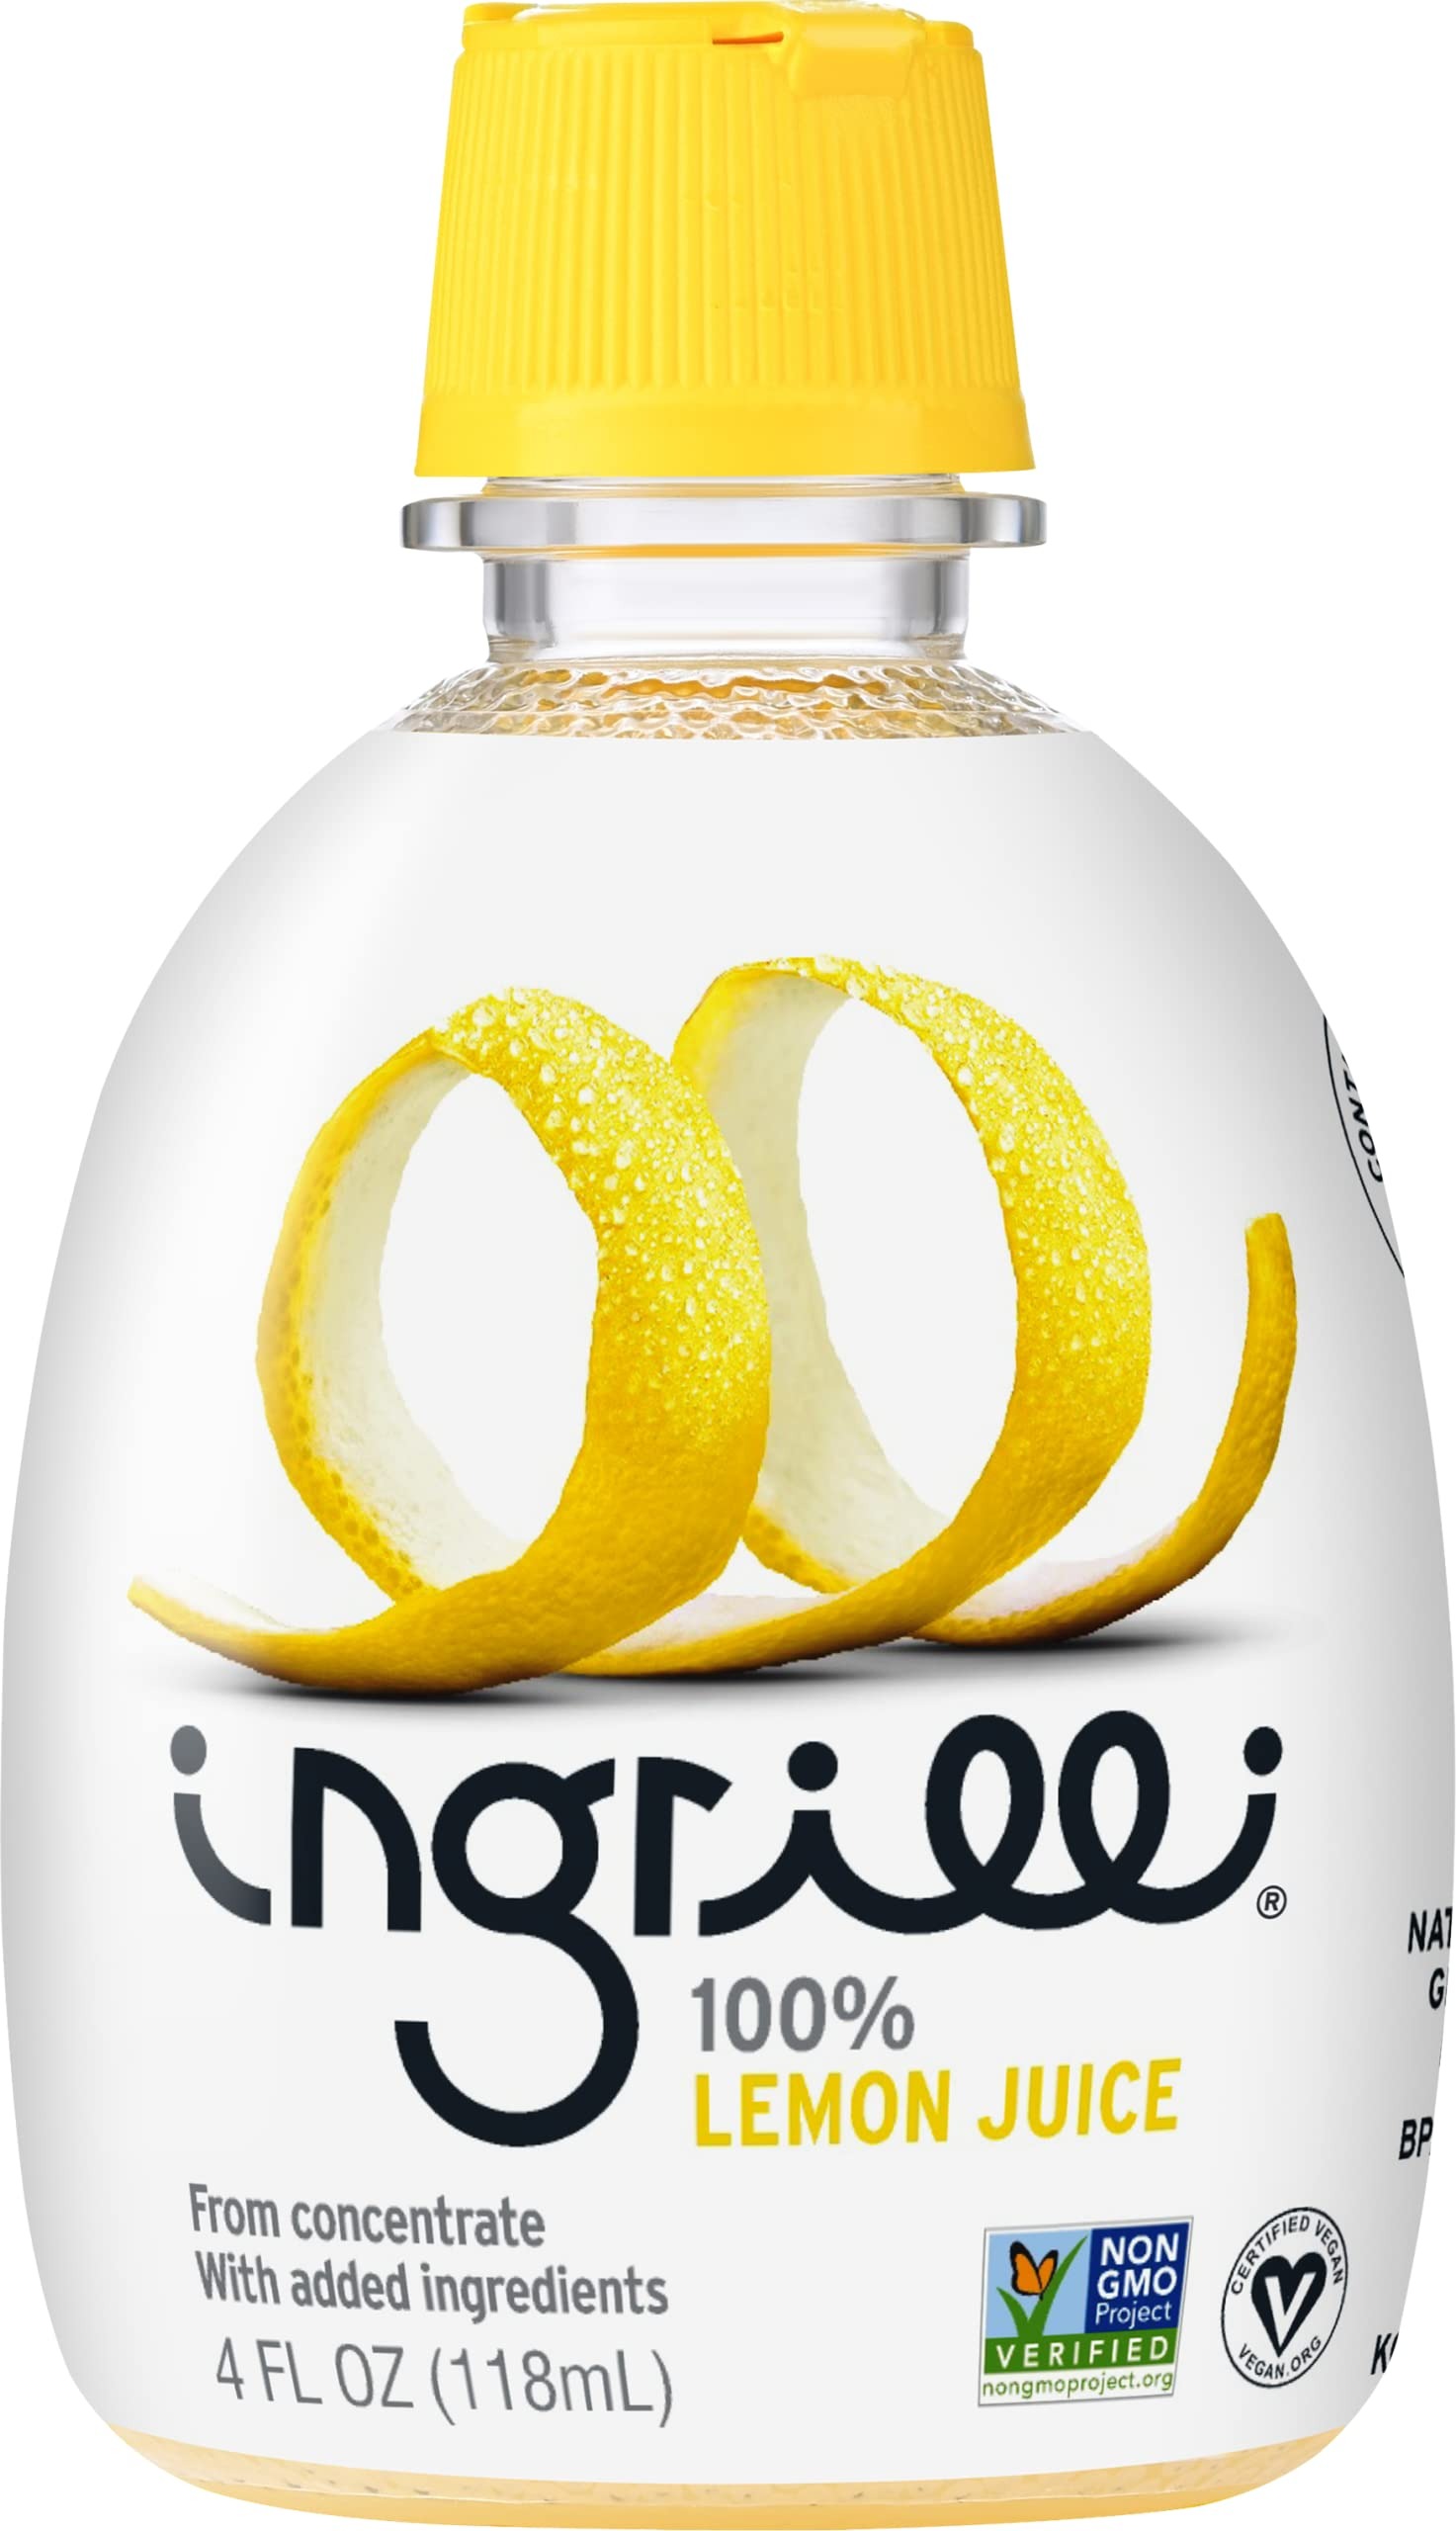
Item Name: Ingrilli 100% Lemon Juice from Concentrate, 4 Fl Oz Squeeze Bottles (Pack of 12)
Bullet Point 1: FRESH FLAVOR, FRESH TASTE: Made from Argentinian and Brazilian 100% lemon juice concentrate, Ingrilli tastes as fresh as cutting into fresh lemons
Bullet Point 2: VERSATILE FLAVOR: Ingrilli Lemon Juice can be used for cooking, baking, salads and drink mixers.
Bullet Point 3: GOOD FOR EVERYONE: Ingrilli Lemon juice is is Non-GMO Project Verified, OU kosher certified, Vegan Certified and Gluten-Free
Bullet Point 4: RECYCABLE: Bottle made from BPA-free PET 50% recycled plastic
Product Description: Made from Argentinian and Brazilian lemon juice concentrate. <br><br> Get all the flavor and versatility of fresh lemons in your kitchen – with none of the mess. Our tasty Ingrilli 100% Lemon Juice can be used for cooking, baking, salads and drink mixers. <br><br> <b>About: Ingrilli</b> <br><br> <b>The Highest Product Standards</b> <br> From our orchard-to-bottle manufacturing process to our strict quality standards, we take pride in knowing that every bottle of Ingrilli products lives up to the Ingrilli family name. <br><br><b>NON-GMO</b> <br> Ingrilli is proud to be an official participant of the Non-GMO Project, and we are Non-GMO Project verified for all of our products. <br><br> <b>A TRADITION OF HIGH MANUFACTURING STANDARDS</b> <br> When we first opened our doors in 1880, we promised to deliver the highest-quality, freshest products on the market – and we still live to that standard today. That’s why we only use the freshest fruit and the latest production equipment, processes, and facilities to produce every bottle of Ingrilli juice on the shelves
Value: 48.0
Unit: Fl Oz

Price: 24.99